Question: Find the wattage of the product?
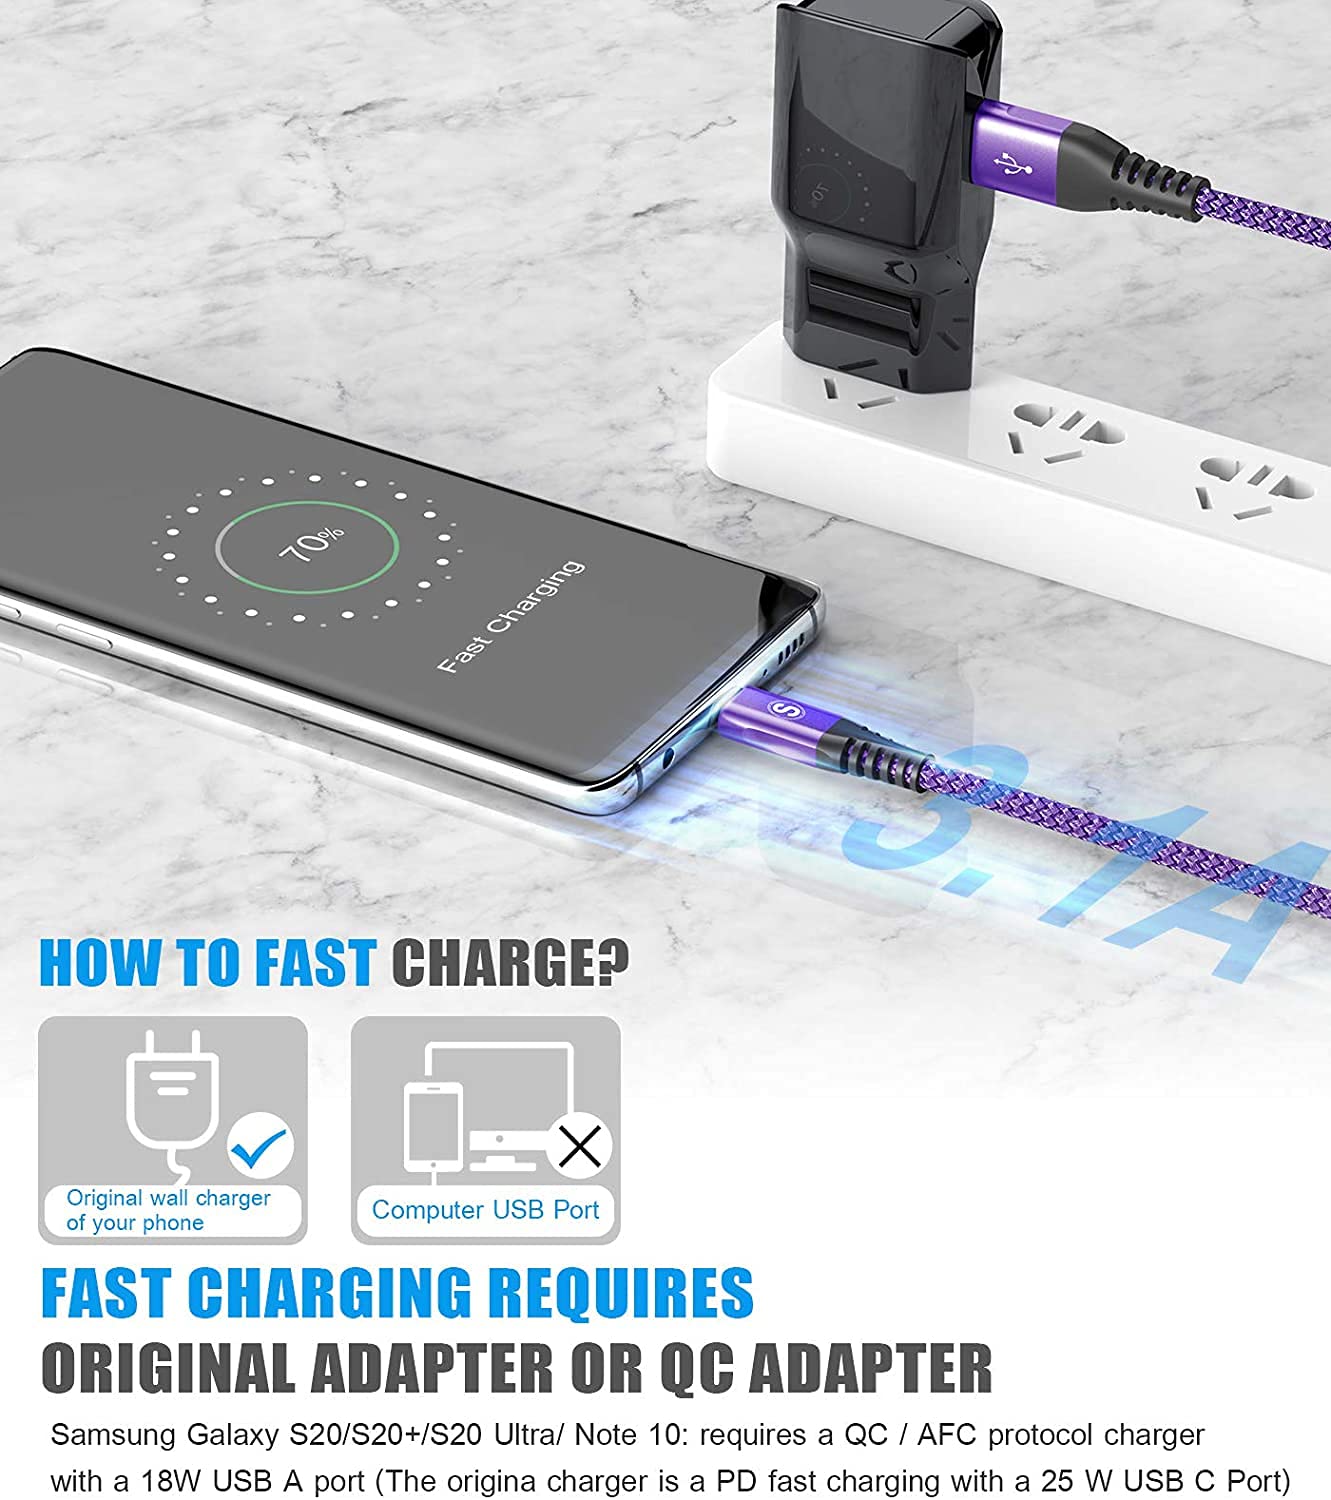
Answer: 18.0 watt